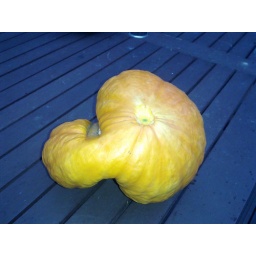
This is what can happen if you train pumpkin vines over pallets to keep the fruit off the ground!